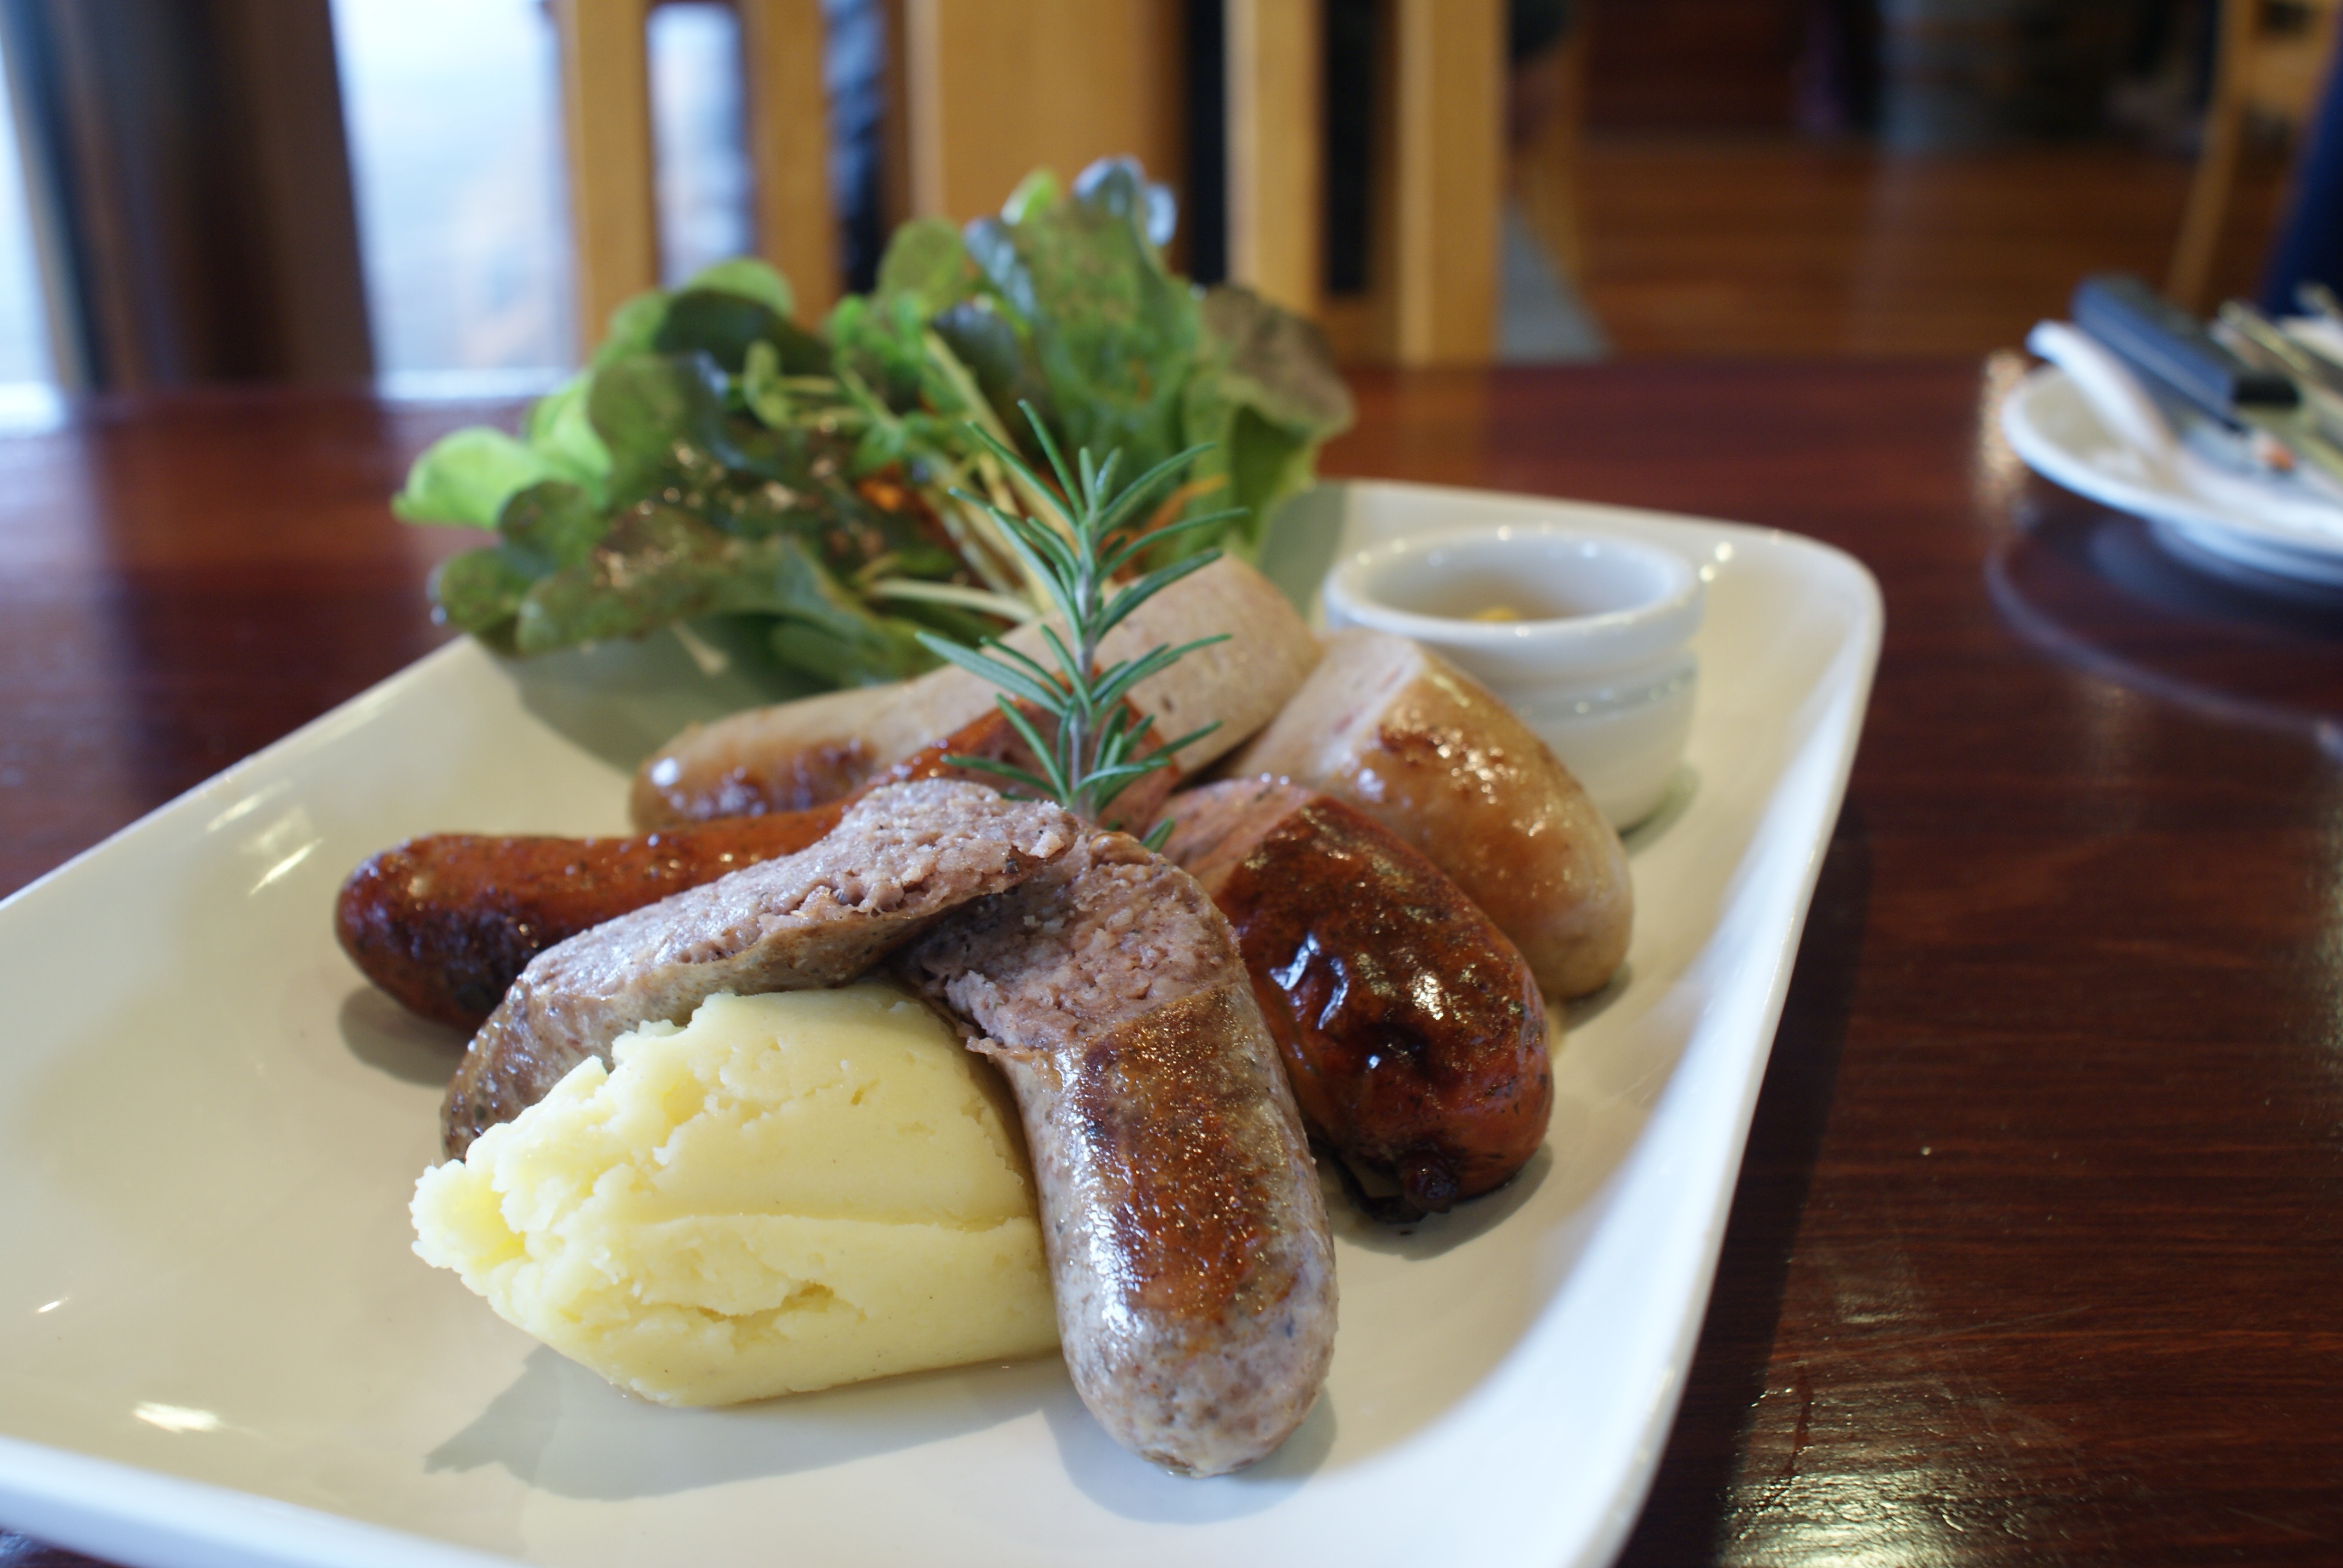
restaurant, dish, meal, food, produce, breakfast, meat, lunch, cuisine, sausage, german, hot dog, frankfurt, brunch, kransky